Synthetic ice

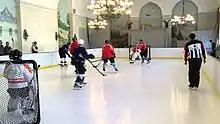
Ice hockey team training on synthetic ice

Synthetic ice is a solid polymer material designed for skating using normal metal-bladed ice skates. Rinks are constructed by interlocking panels. Synthetic ice is sometimes called artificial ice, but that term is ambiguous, as it is also used to mean the mechanically frozen skating surface created by freezing water with refrigeration equipment.